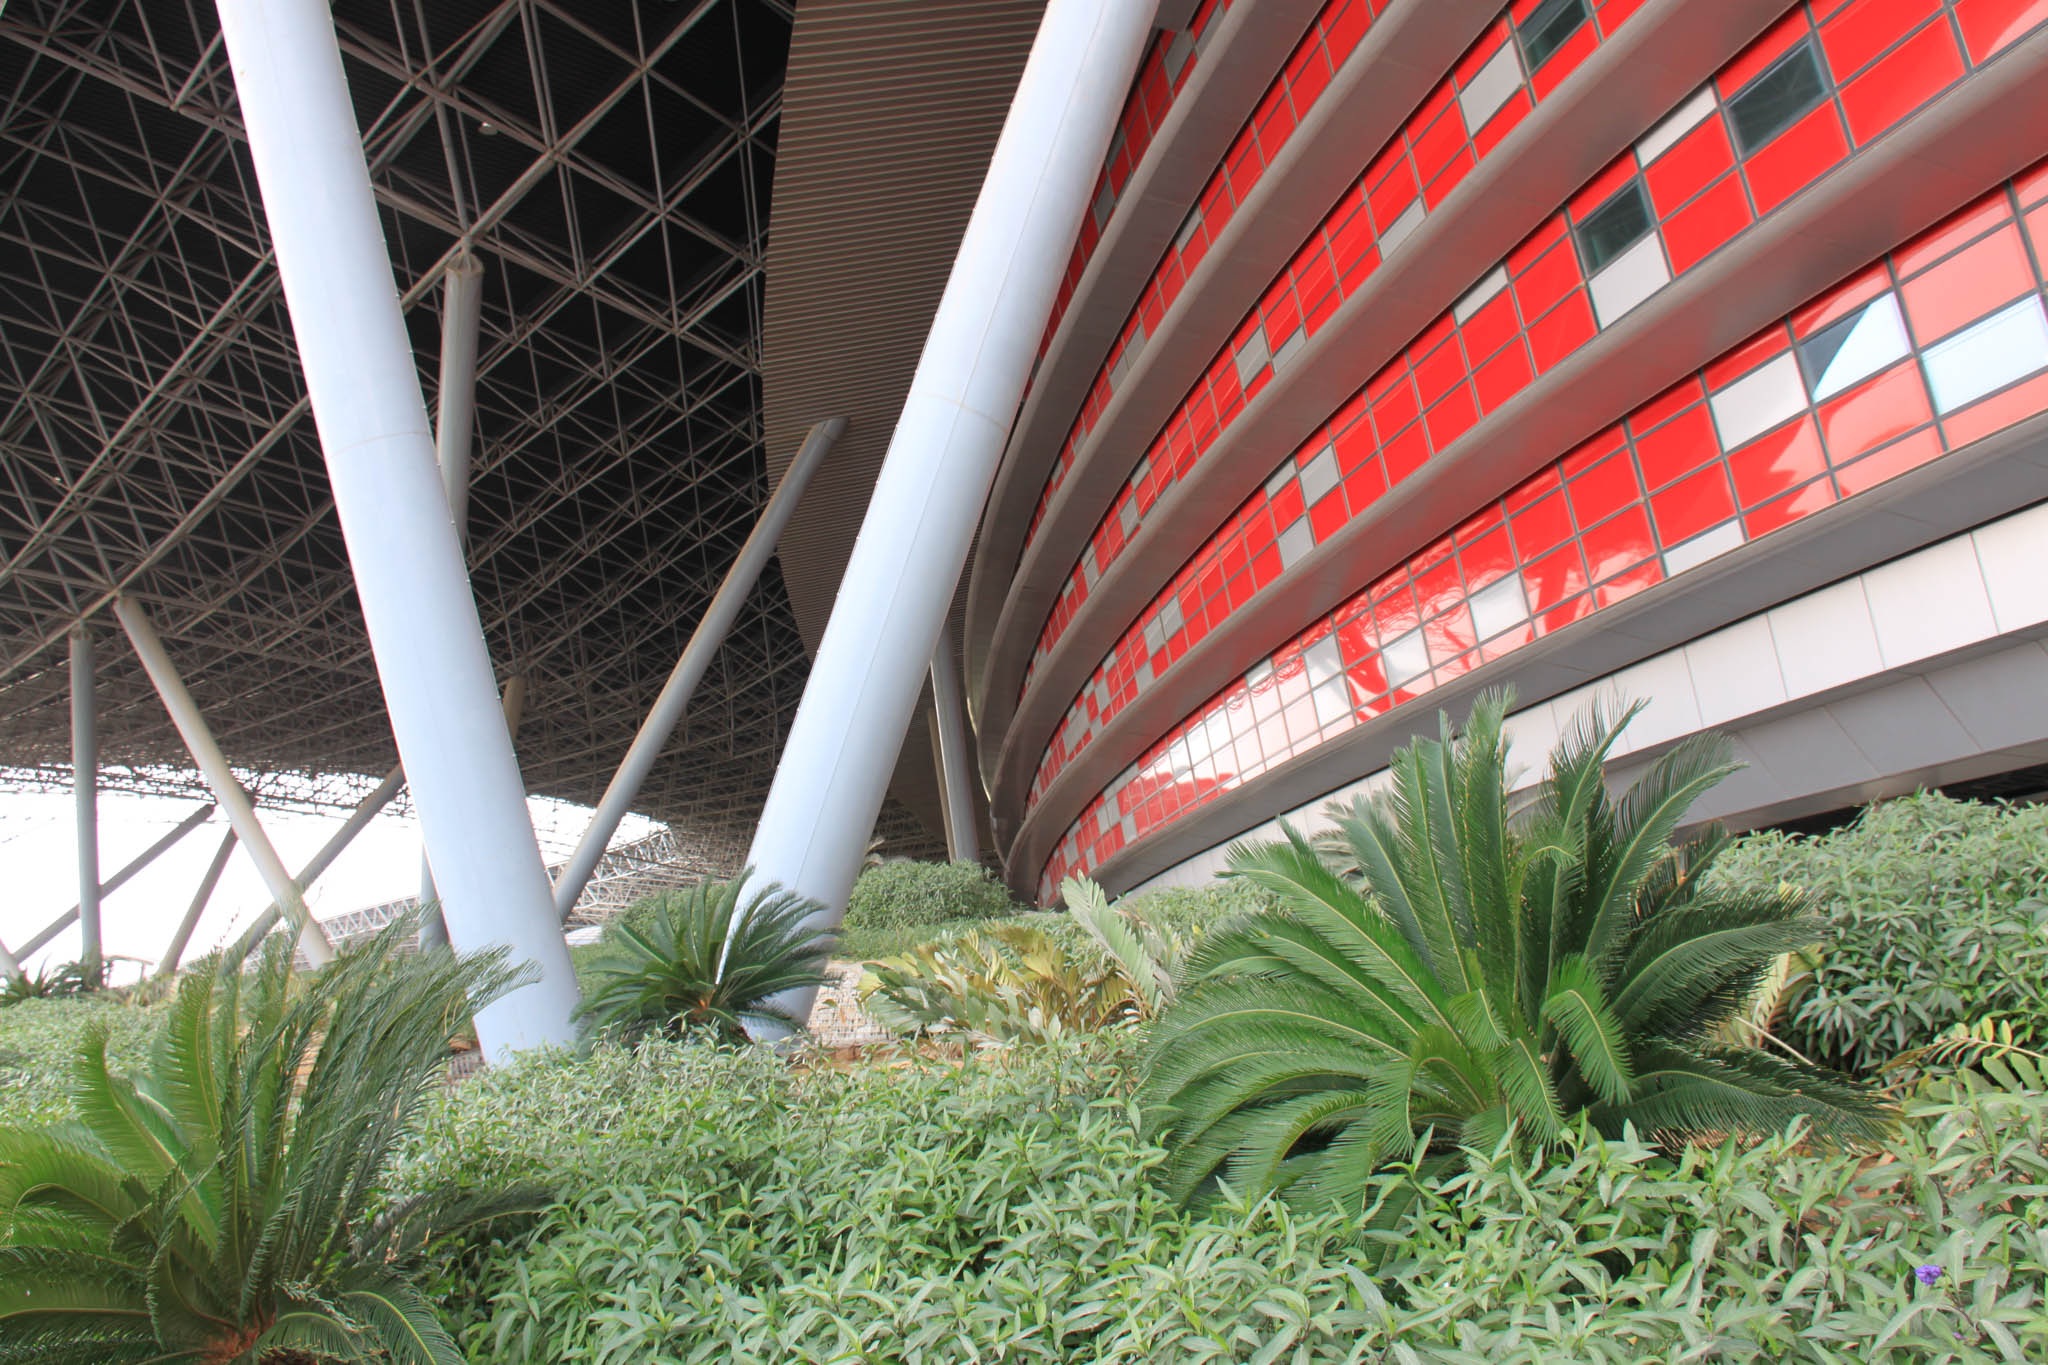
grass, architecture, structure, museum, stadium, abu dhabi, ferrari world, sport venue, arecales